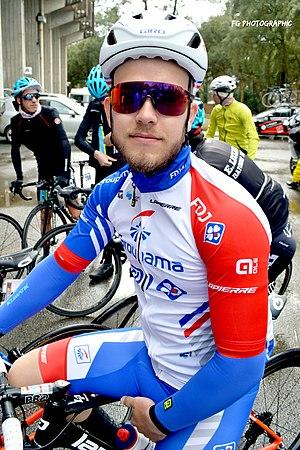
Karl-Patrick LAUK - Essor Basque 2019
Karl Patrick Lauk, né le 9 janvier 1997 à Kuressaare, est un coureur cycliste estonien, membre de l'équipe Pro Immo Nicolas Roux.